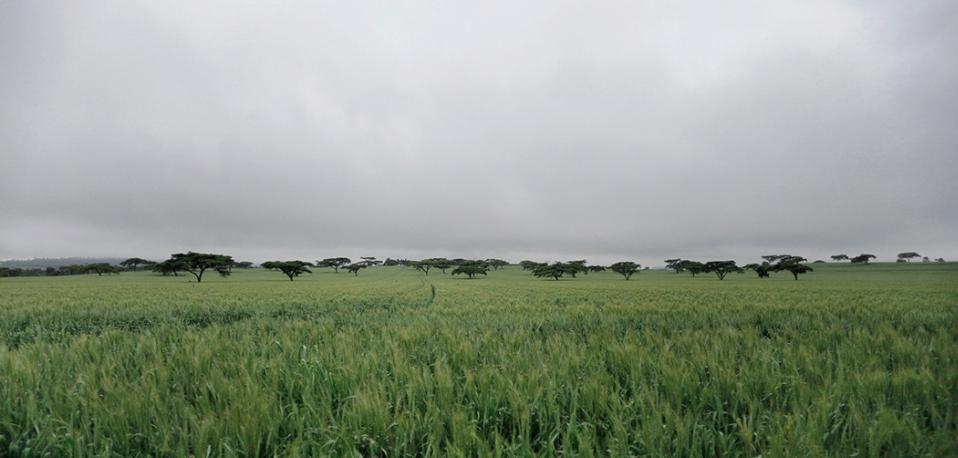
Sehemu kubwa ya ardhi  yenye majani ambayo yana rutuba nzuri, kwa mbele yake kukiwa na miti iliyoota mbalimbali, na kwa juu kukiwa na anga linaloashiria uwepo wa mvua.